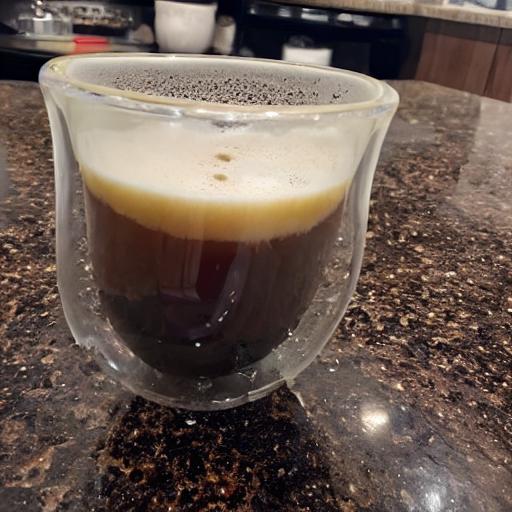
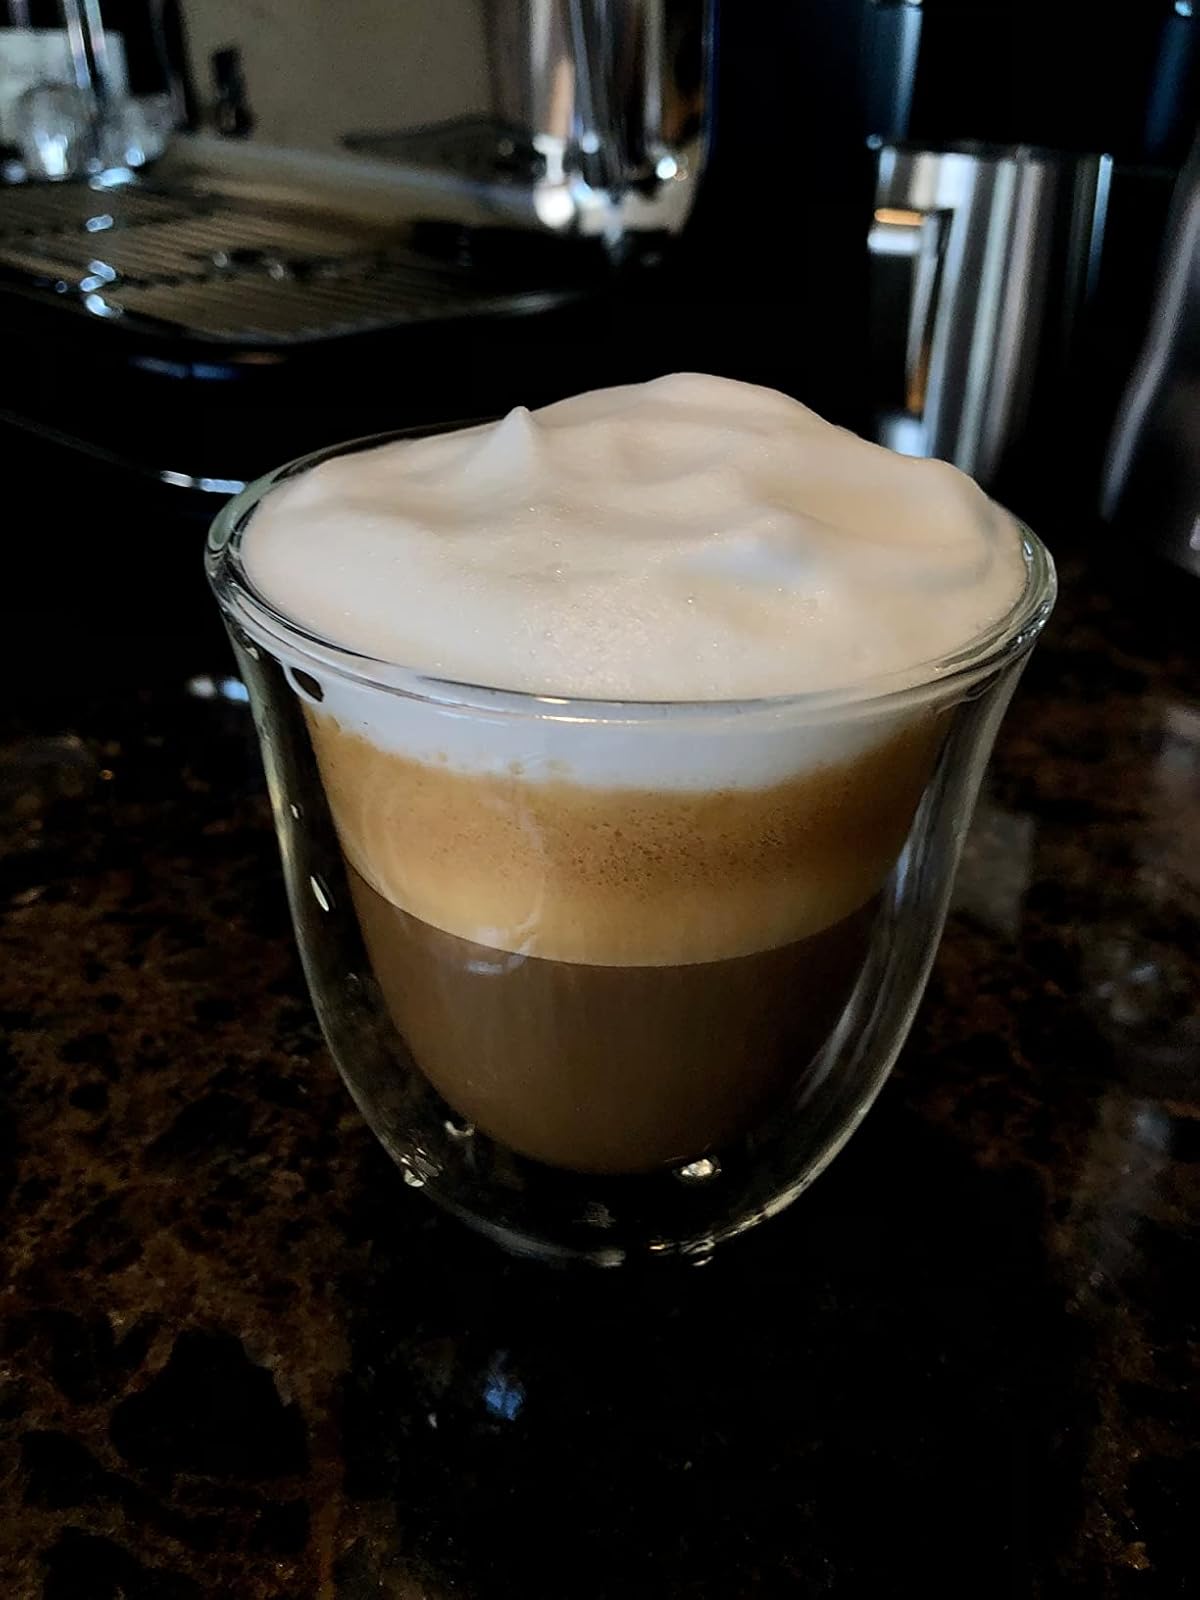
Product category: items_mug
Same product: no